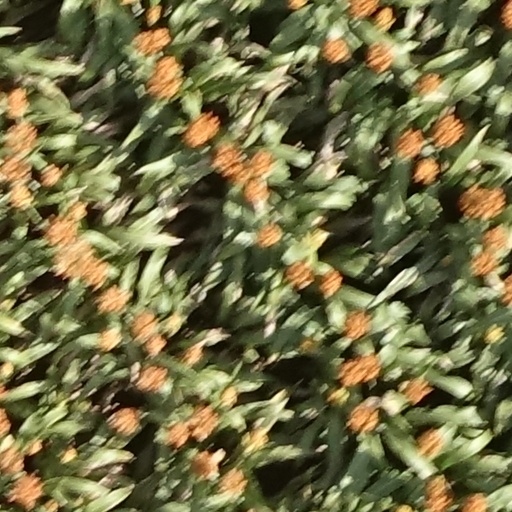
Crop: sorghum